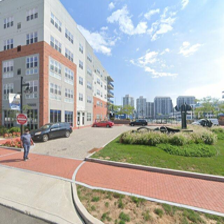
Label: streetView